Dirck Gerritsz Laboratory

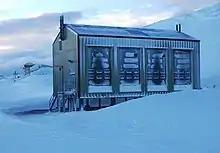

In 2010 the Dutch Ministry of Education, Culture and Science gathered 6 million euros for research on climate change in Antarctica. The Dutch Research Council and the Royal Netherlands Institute for Sea Research began to design the laboratory. The station was officially opened on 27 January 2013.